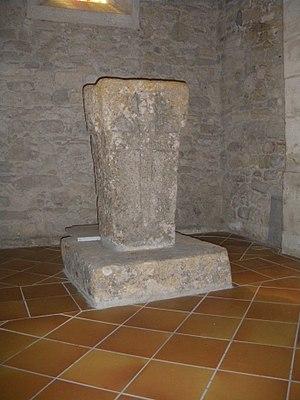
Autel wisigothique, Église Saint-Sylvestre et Sainte Colombe, Colombiers, Hérault, France
L'église Saint-Sylvestre et Sainte-Colombe est une église romane située à Colombiers, dans le département français de l'Hérault et la région Occitanie.